Misha Mengelberg

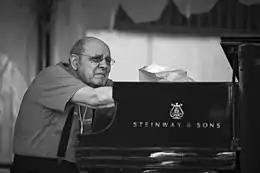
Misha Mengelberg, Detroit International Jazz Festival

Misha Mengelberg (5 June 1935 – 3 March 2017) was a Dutch jazz pianist and composer. A prominent figure in post-WWII European Jazz, Mengelberg is known for his forays into free improvisation, for bringing humor into his music, and as a leading interpreter of songs by fellow pianists Thelonious Monk and Herbie Nichols.